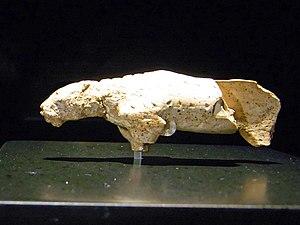
La grotte de Vogelherd, formée de roches karstiques, est localisée près de la ville de Niederstotzingen au sein de la vallée de la Lone dans le Land du Bade-Wurtemberg, en Allemagne.
Le lion des cavernes eurasiatique est une espèce éteinte de grands félins, apparentée au lion, qui peuplait l’Eurasie durant la seconde moitié du Pléistocène.